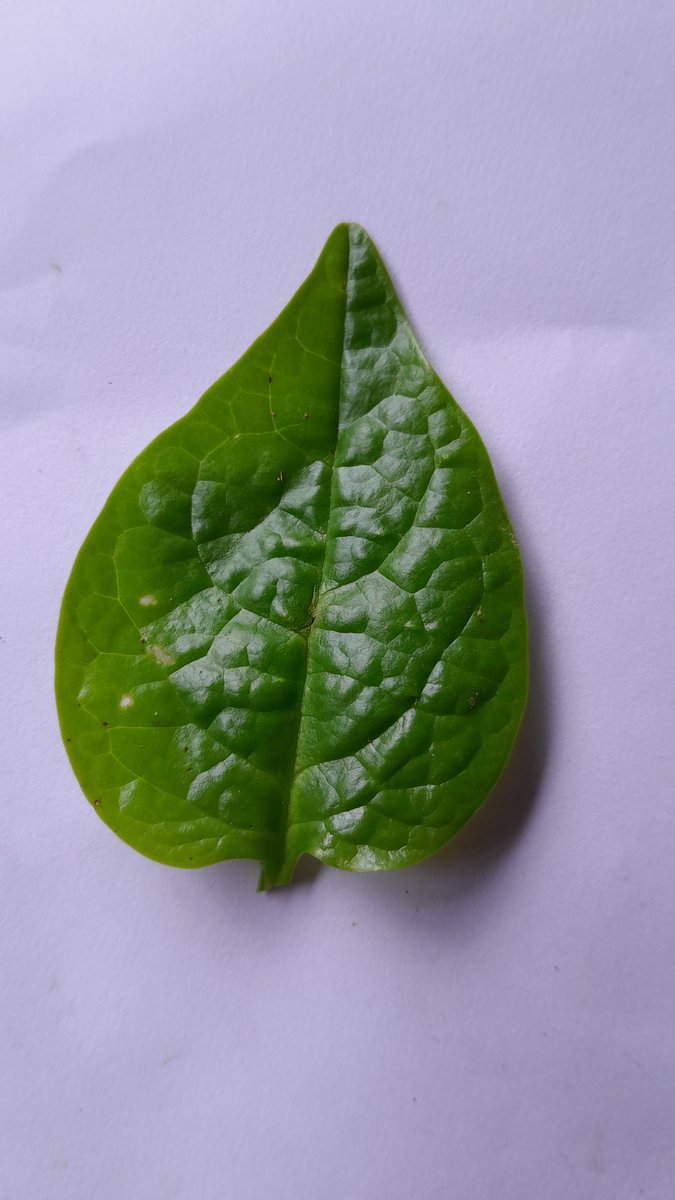
Label: Healthy-Leaf